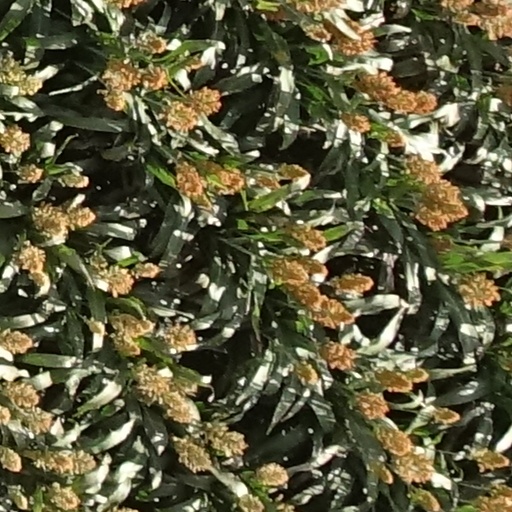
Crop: sorghum